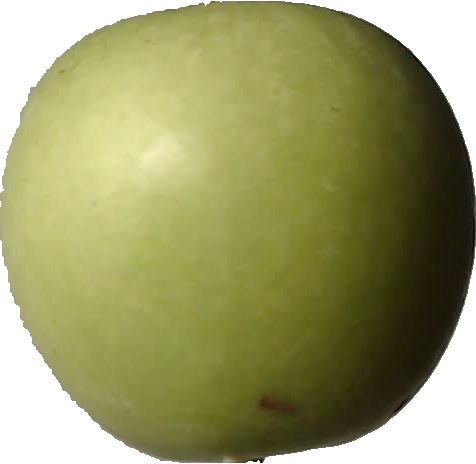
Label: apple_granny_smith_1